Music of the Philippines

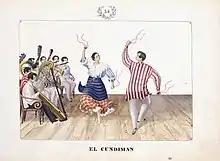
1847 depiction of the traditional Kundiman of the Philippines.

Hispanic music in the Philippines derived from Iberian and some Mexican traditions, owing to the Philippine colony's orientation as a distant entrepôt for resale of primarily Chinese and other Asian luxury goods across the Pacific to mainland New Spain (present-day Acapulco, Mexico). Aside from standardized genres are many precolonial musical forms syncretized with Catholic and general Hispanic idioms, typically involving in religious folk rituals. The Pasyon chants ubiquitous among Christian Filipinos preserve prehispanicized vocal styles, and invocations of patron saints throughout many towns inherited precolonial forms of ancestor and spirit worship. Examples include "subli" (Batangas), "sinulog" (Cebu), "tinikling" (Leyte), and "bolibong kingking" (Bohol).